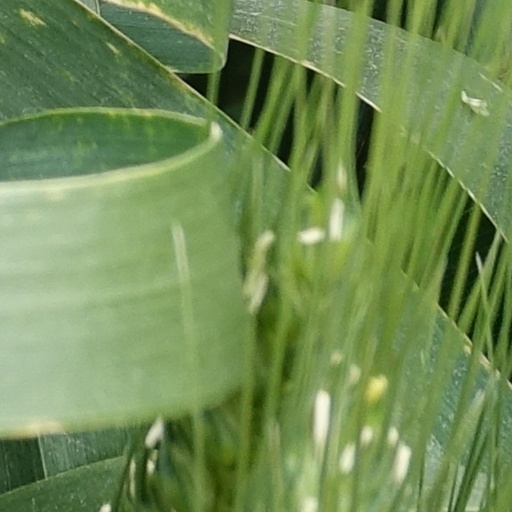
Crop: wheat